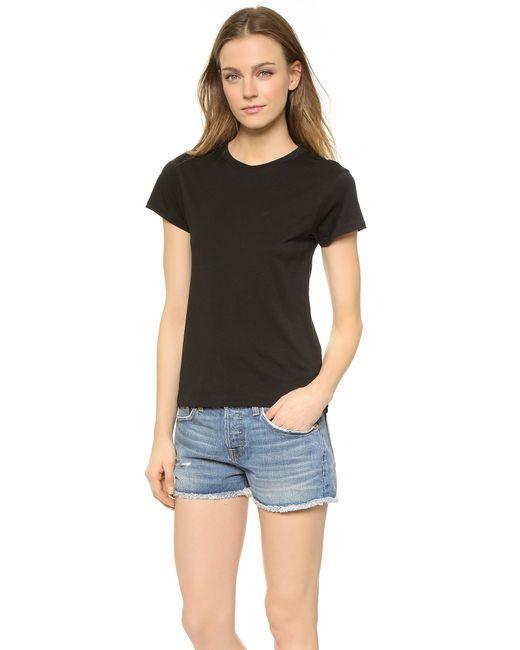
Einfarbiges schwarzes Damen-T-Shirt und Jeans-Shorts